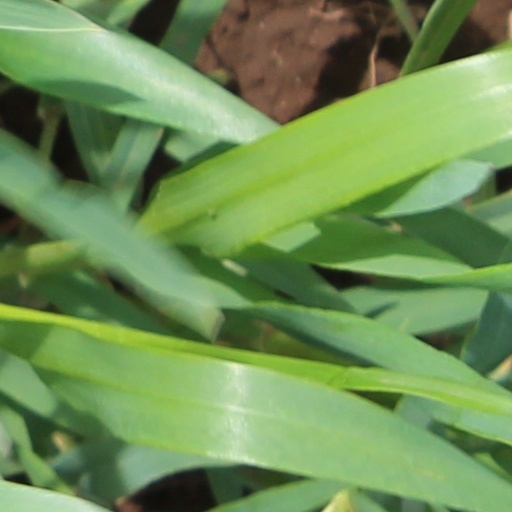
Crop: wheat